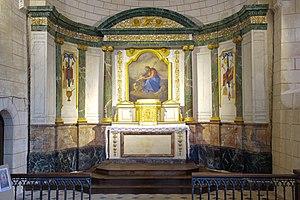
Retable de l'église de la Madeleine de Moisy (Loir-et-Cher, France) This building is inscrit au titre des Monuments Historiques. It is indexed in the Base Mérimée, a database of architectural heritage maintained by the French Ministry of Culture,
Cet article recense les monuments historiques de Loir-et-Cher, en France.
Moisy est une commune française située dans le département de Loir-et-Cher en région Centre-Val de Loire. Ses habitants s'appellent les Messiennes et les Messiens.
L'église de la Madeleine de Moisy est située dans le département français de Loir-et-Cher. Elle a été classée au patrimoine historique le 21 janvier 2008, en particulier pour son retable récemment rénové. Le retable présente le Christ berger, une représentation assez répandue les trois premiers siècles, mais plus rare et plus remarquable par la suite. On retrace certaines parties du prieuré au XIIᵉ siècle, d'autres parties sont datées du XIVᵉ et du XVIIIᵉ siècle.